Nasi lemak

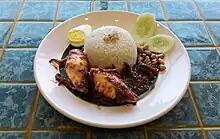
Nasi lemak in the Riau Islands, usually served with seafood, such as spicy chili squid, anchovy sambal, peanuts, boiled egg, sprinkled with "bawang goreng", and slices of cucumber.

In certain parts of Malaysia and Singapore, hawkers and restaurants may offer vegetarian nasi lemak. In this version, the dried anchovies and the shrimp paste for sambal are replaced with vegetarian substitutes. Vegetarian nasi lemak can also be served with stir-fried vegetables and plant-based imitation fish or meat.